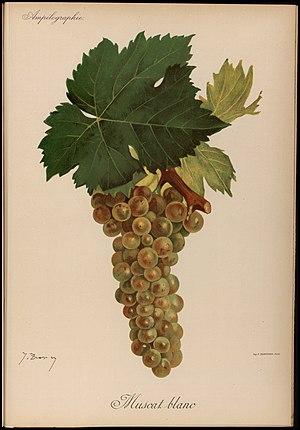
Issue du livre Ampélographie
Un muscat est une dénomination qui recouvre un ensemble de cépages dont les raisins ont un arôme muscaté, c'est-à-dire très parfumé, rappelant légèrement celui du musc ; il en existe de nombreuses variétés, dont les grains ont une peau allant du jaune pâle au bleu-noir. Les différents types de muscats sont plantés sur le pourtour de la Méditerranée, en Europe centrale et orientale, en Australie, en Nouvelle-Zélande, dans certaines régions des Amériques et en Afrique du Sud. Leur vinification est délicate. On en fait des vins secs légers, des vins sucrés mousseux, des vins de vendanges tardives et des vins liquoreux fortifiés.Tous les cépages muscat, qu’ils soient cépages de cuve ou cépages de table, qu’ils soient issus de Vitis vinifera ou de cépages hybrides, sont caractérisés par leur arôme muscaté.